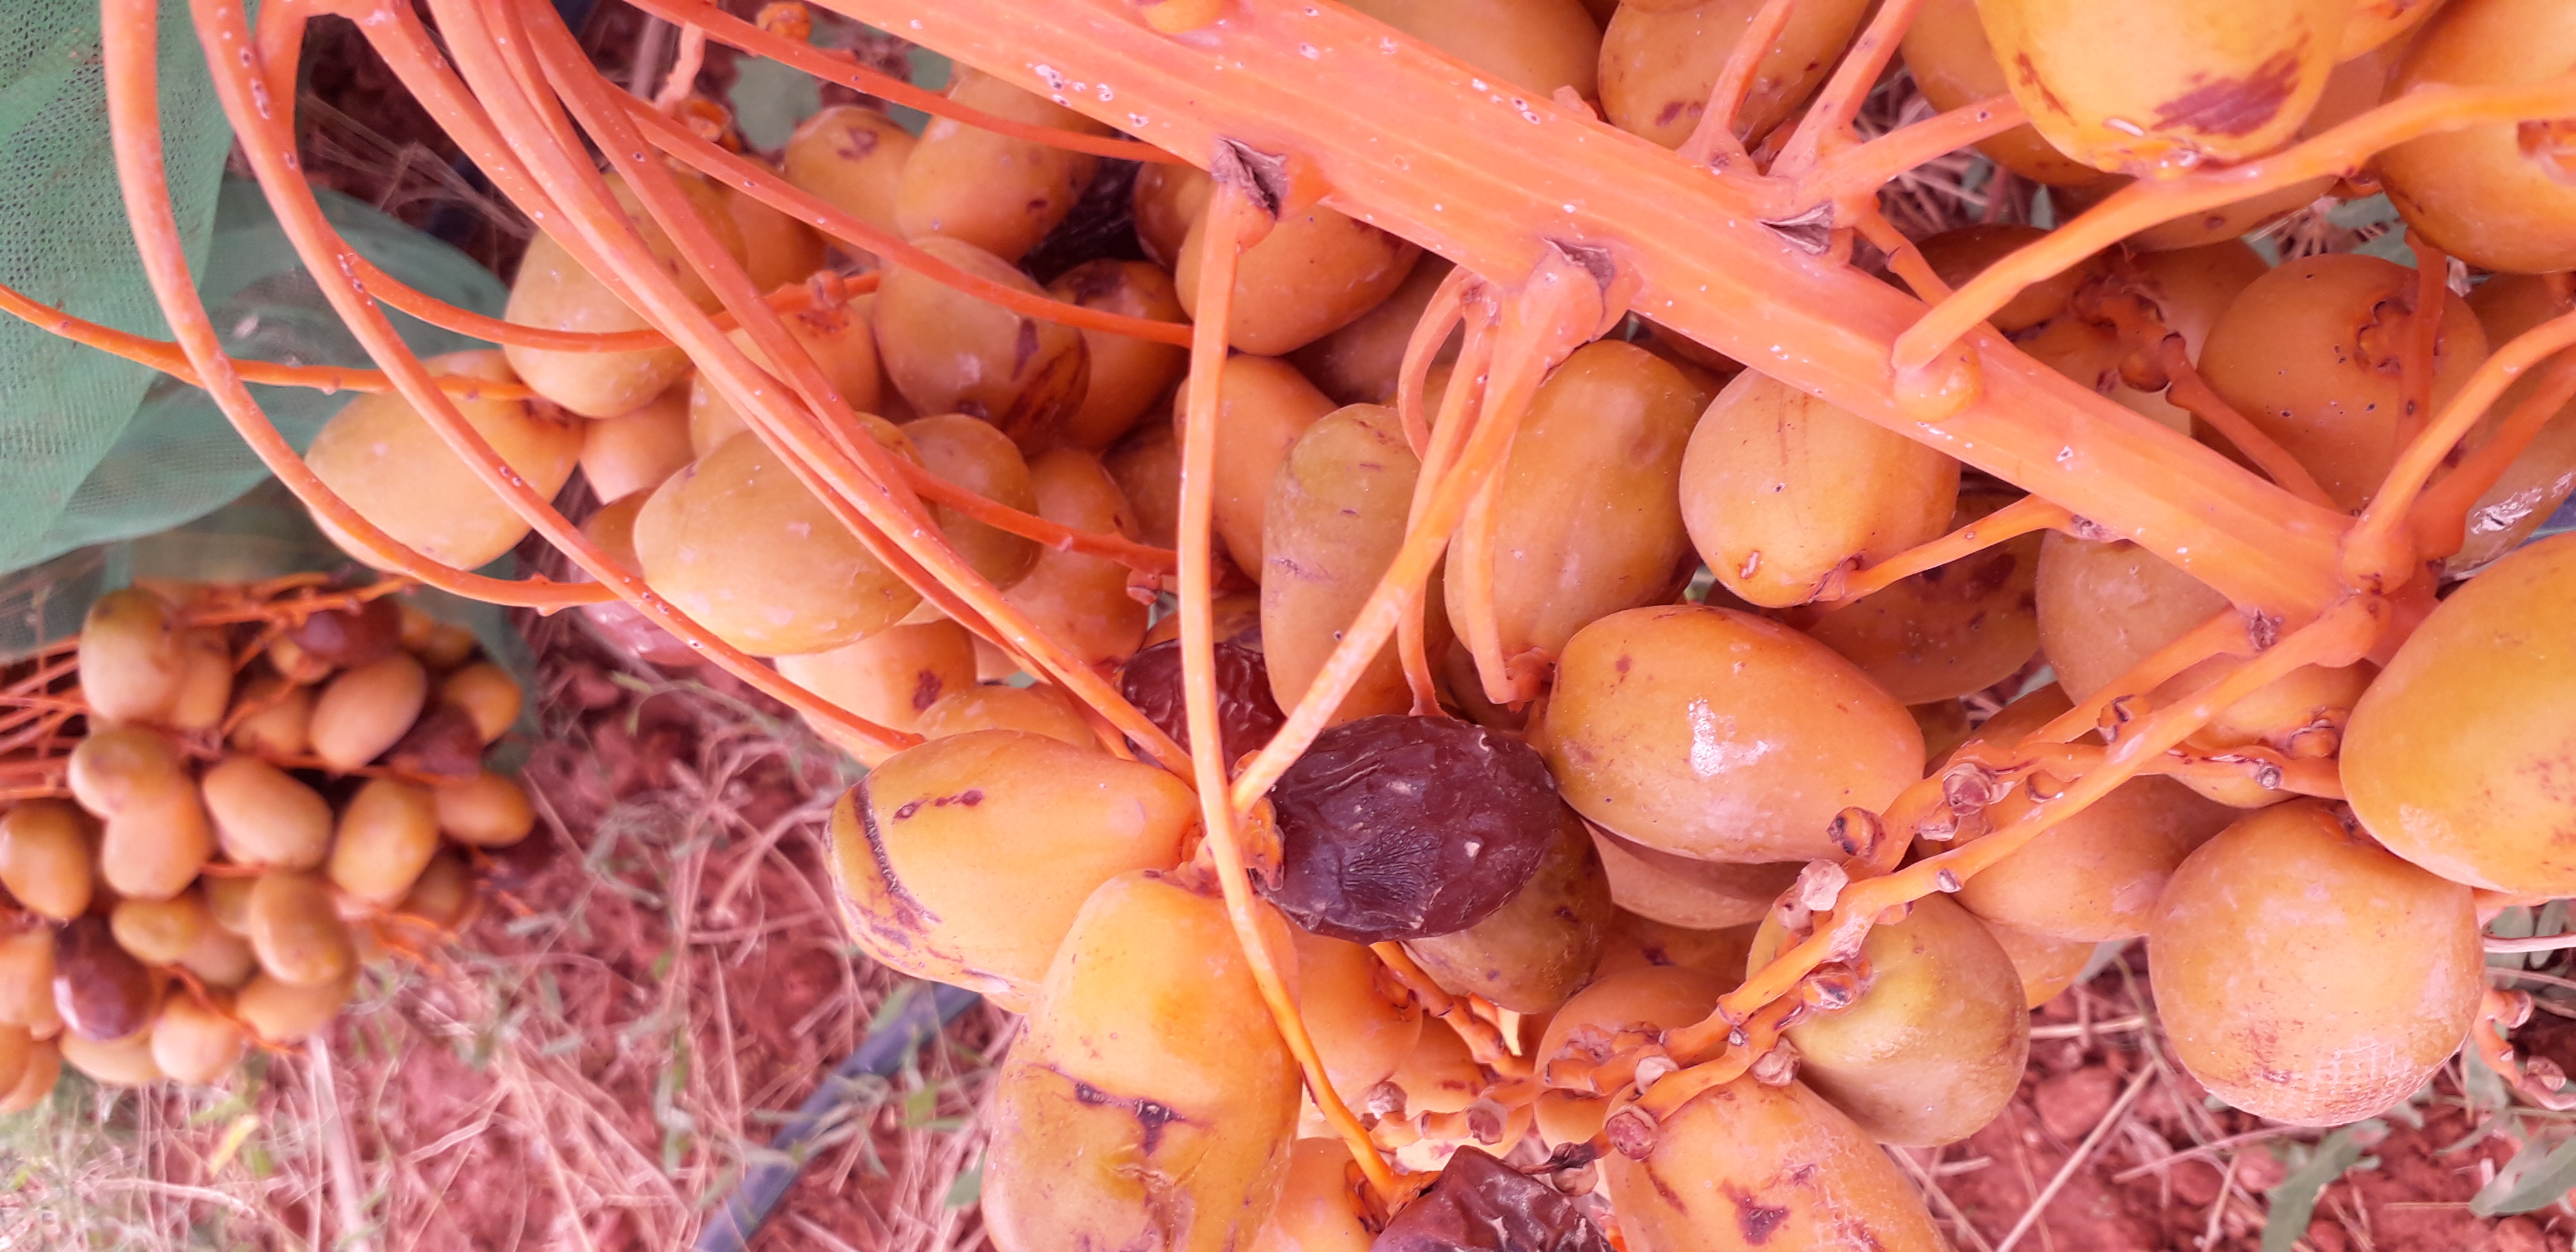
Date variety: Boufagous